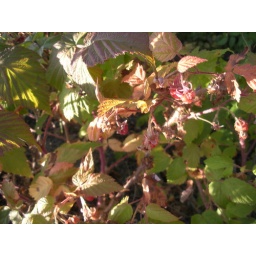
A walk around the lake near our house with Abby.